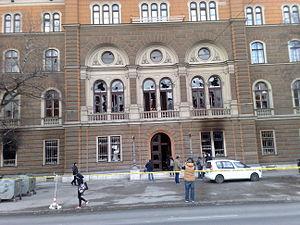
Le bâtiment de la Présidence de la Bosnie-Herzégovine est situé en Bosnie-Herzégovine, sur le territoire de la Ville de Sarajevo. Construit entre 1884 et 1886 selon des plans de l'architecte Josip Vancaš, il est inscrit sur la liste des monuments nationaux de Bosnie-Herzégovine.